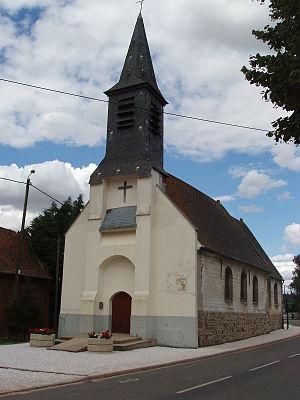
Villers-Sir-Simon est une commune française située dans le département du Pas-de-Calais en région Hauts-de-France.